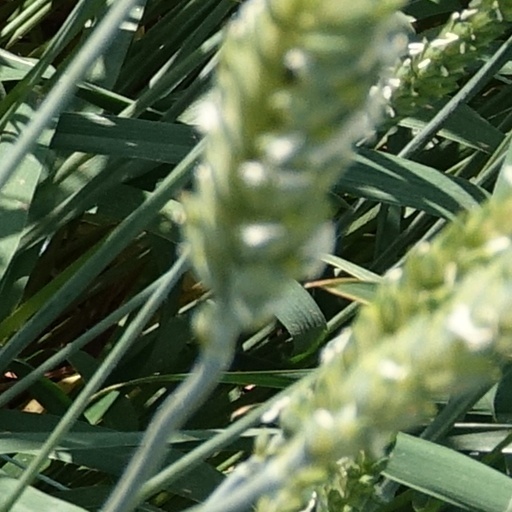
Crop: wheat